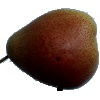
Label: Pear Forelle 1